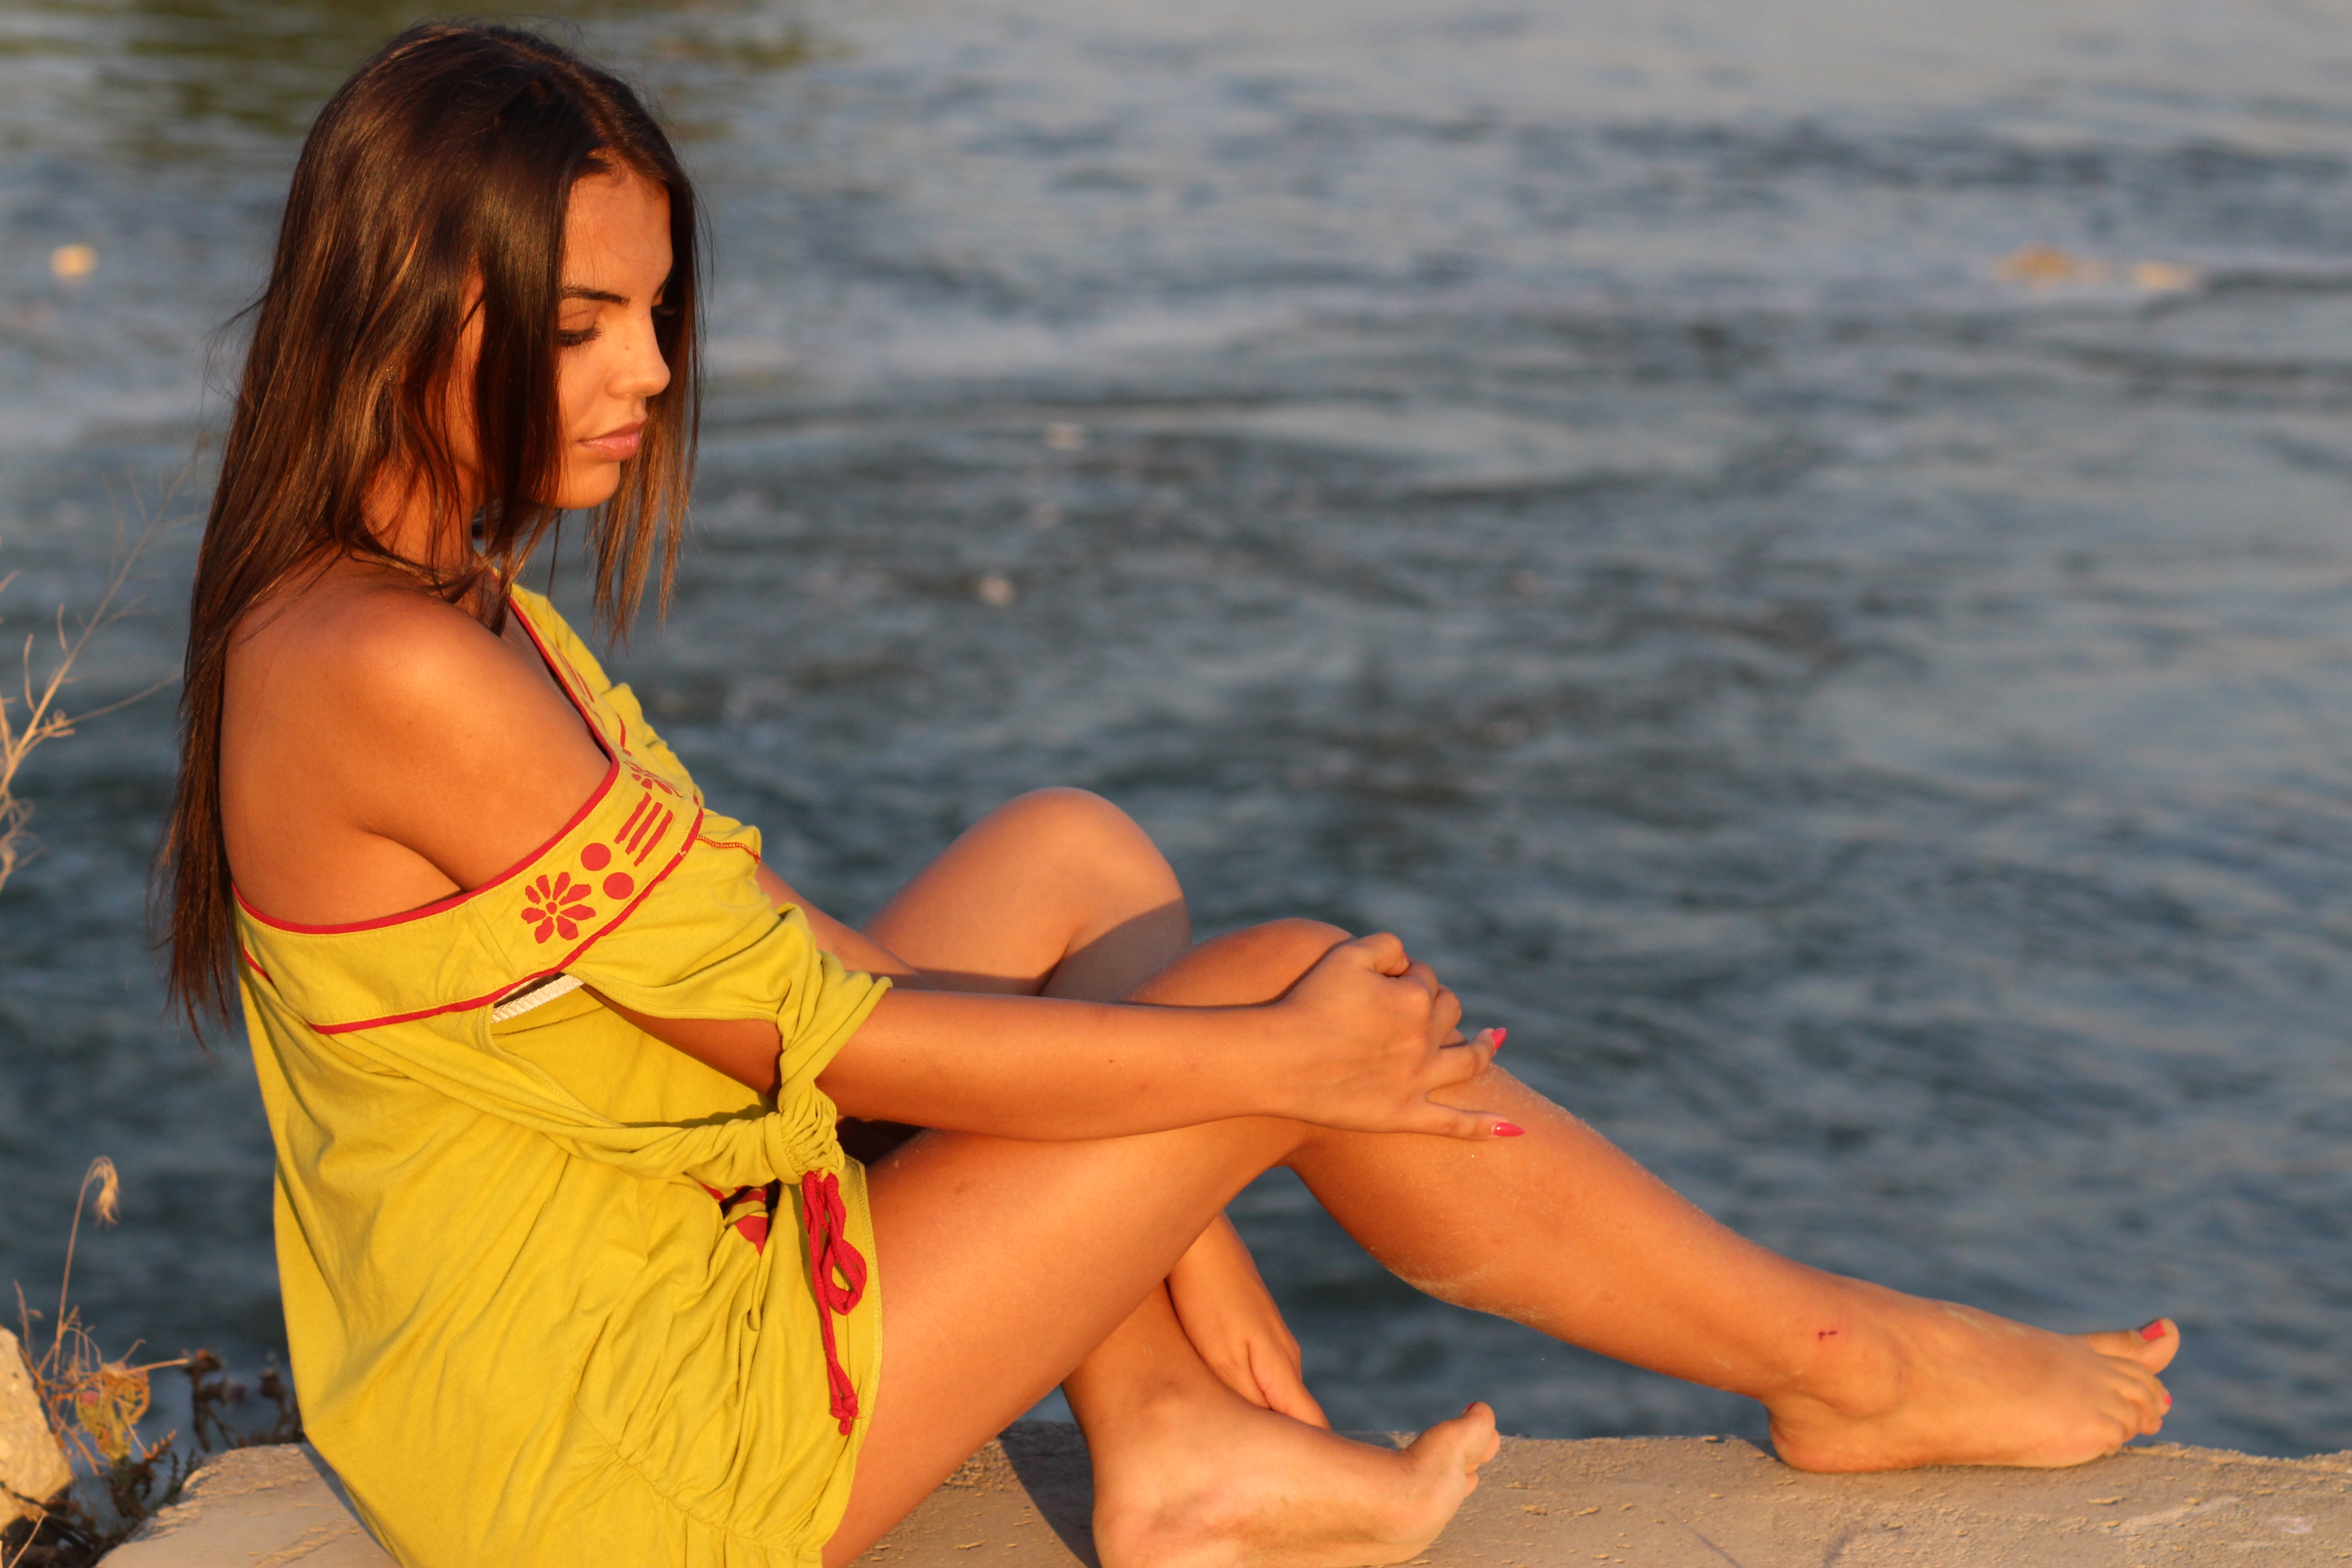
beach, sea, water, person, girl, woman, hair, summer, vacation, leg, brunette, model, clothing, swimwear, human body, beauty, sensual, abdomen, photo shoot, tanned, human positions, sun tanning